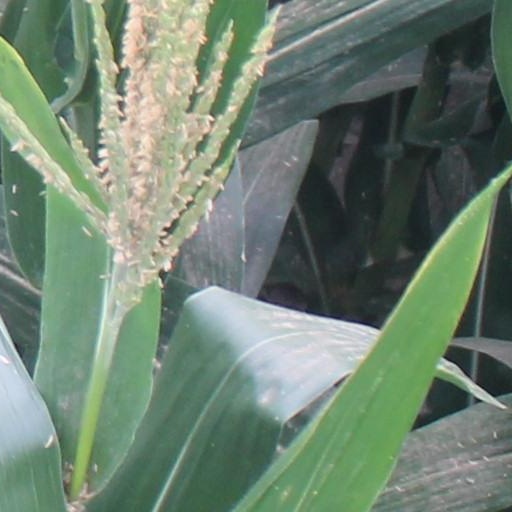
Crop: maize; corn